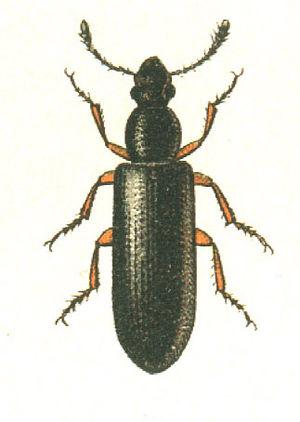
Boros schneideri est une espèce d'insectes de la famille des Boridae de l'ordre des coléoptères. L'espèce est protégée.
Les Boridae sont une famille d'insectes de l'ordre des coléoptères.